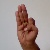
The image shows a hand gesture representing the letter 'F' in Indian Sign Language.